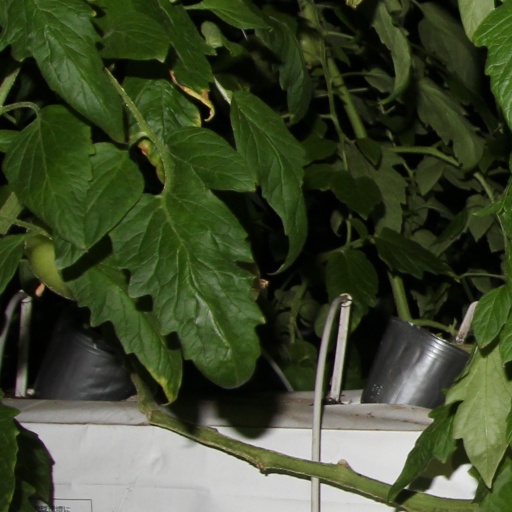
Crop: tomato